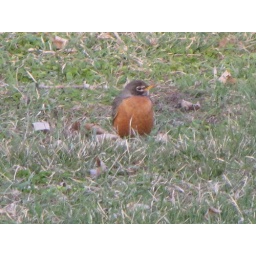
Robin without black bird zoomed in with digital zoom.